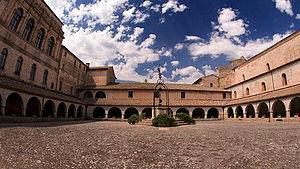
Les Marches historiquement incluses dans l'histoire des États pontificaux, sont un territoire riche en Cathédrales, Eglises et Abbayes ou Collégiales de différents ordres religieux. La plus grande partie des édifices ici recensés étant de style composite, nous avons choisi de catégoriser les ouvrages en fonction du style prédominant.
L'abbaye de Chiaravalle di Fiastra est une abbaye cistercienne située à Tolentino, dans la province de Macerata. Fondée en 1098 en tant que communauté bénédictine, elle s'affilie dès 1142 à l'ordre cistercien. Fermée en 1624, elle connaît entre 1985 et 2018 une nouvelle période monastique avec une communauté cistercienne.